Caryn Paewai

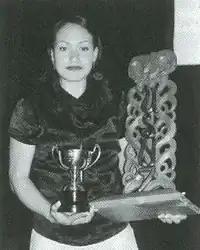
Paewai in 2002

Caryn Erena Paewai (born 27 August 1975) is a former field hockey player from New Zealand, who finished in sixth position with the Women's National Team, nicknamed "Black Sticks", at the 2000 Summer Olympics in Sydney, Australia. Two years later she was a member of the side that finished fourth at the 2002 Commonwealth Games in Manchester. She was born in Dannevirke.